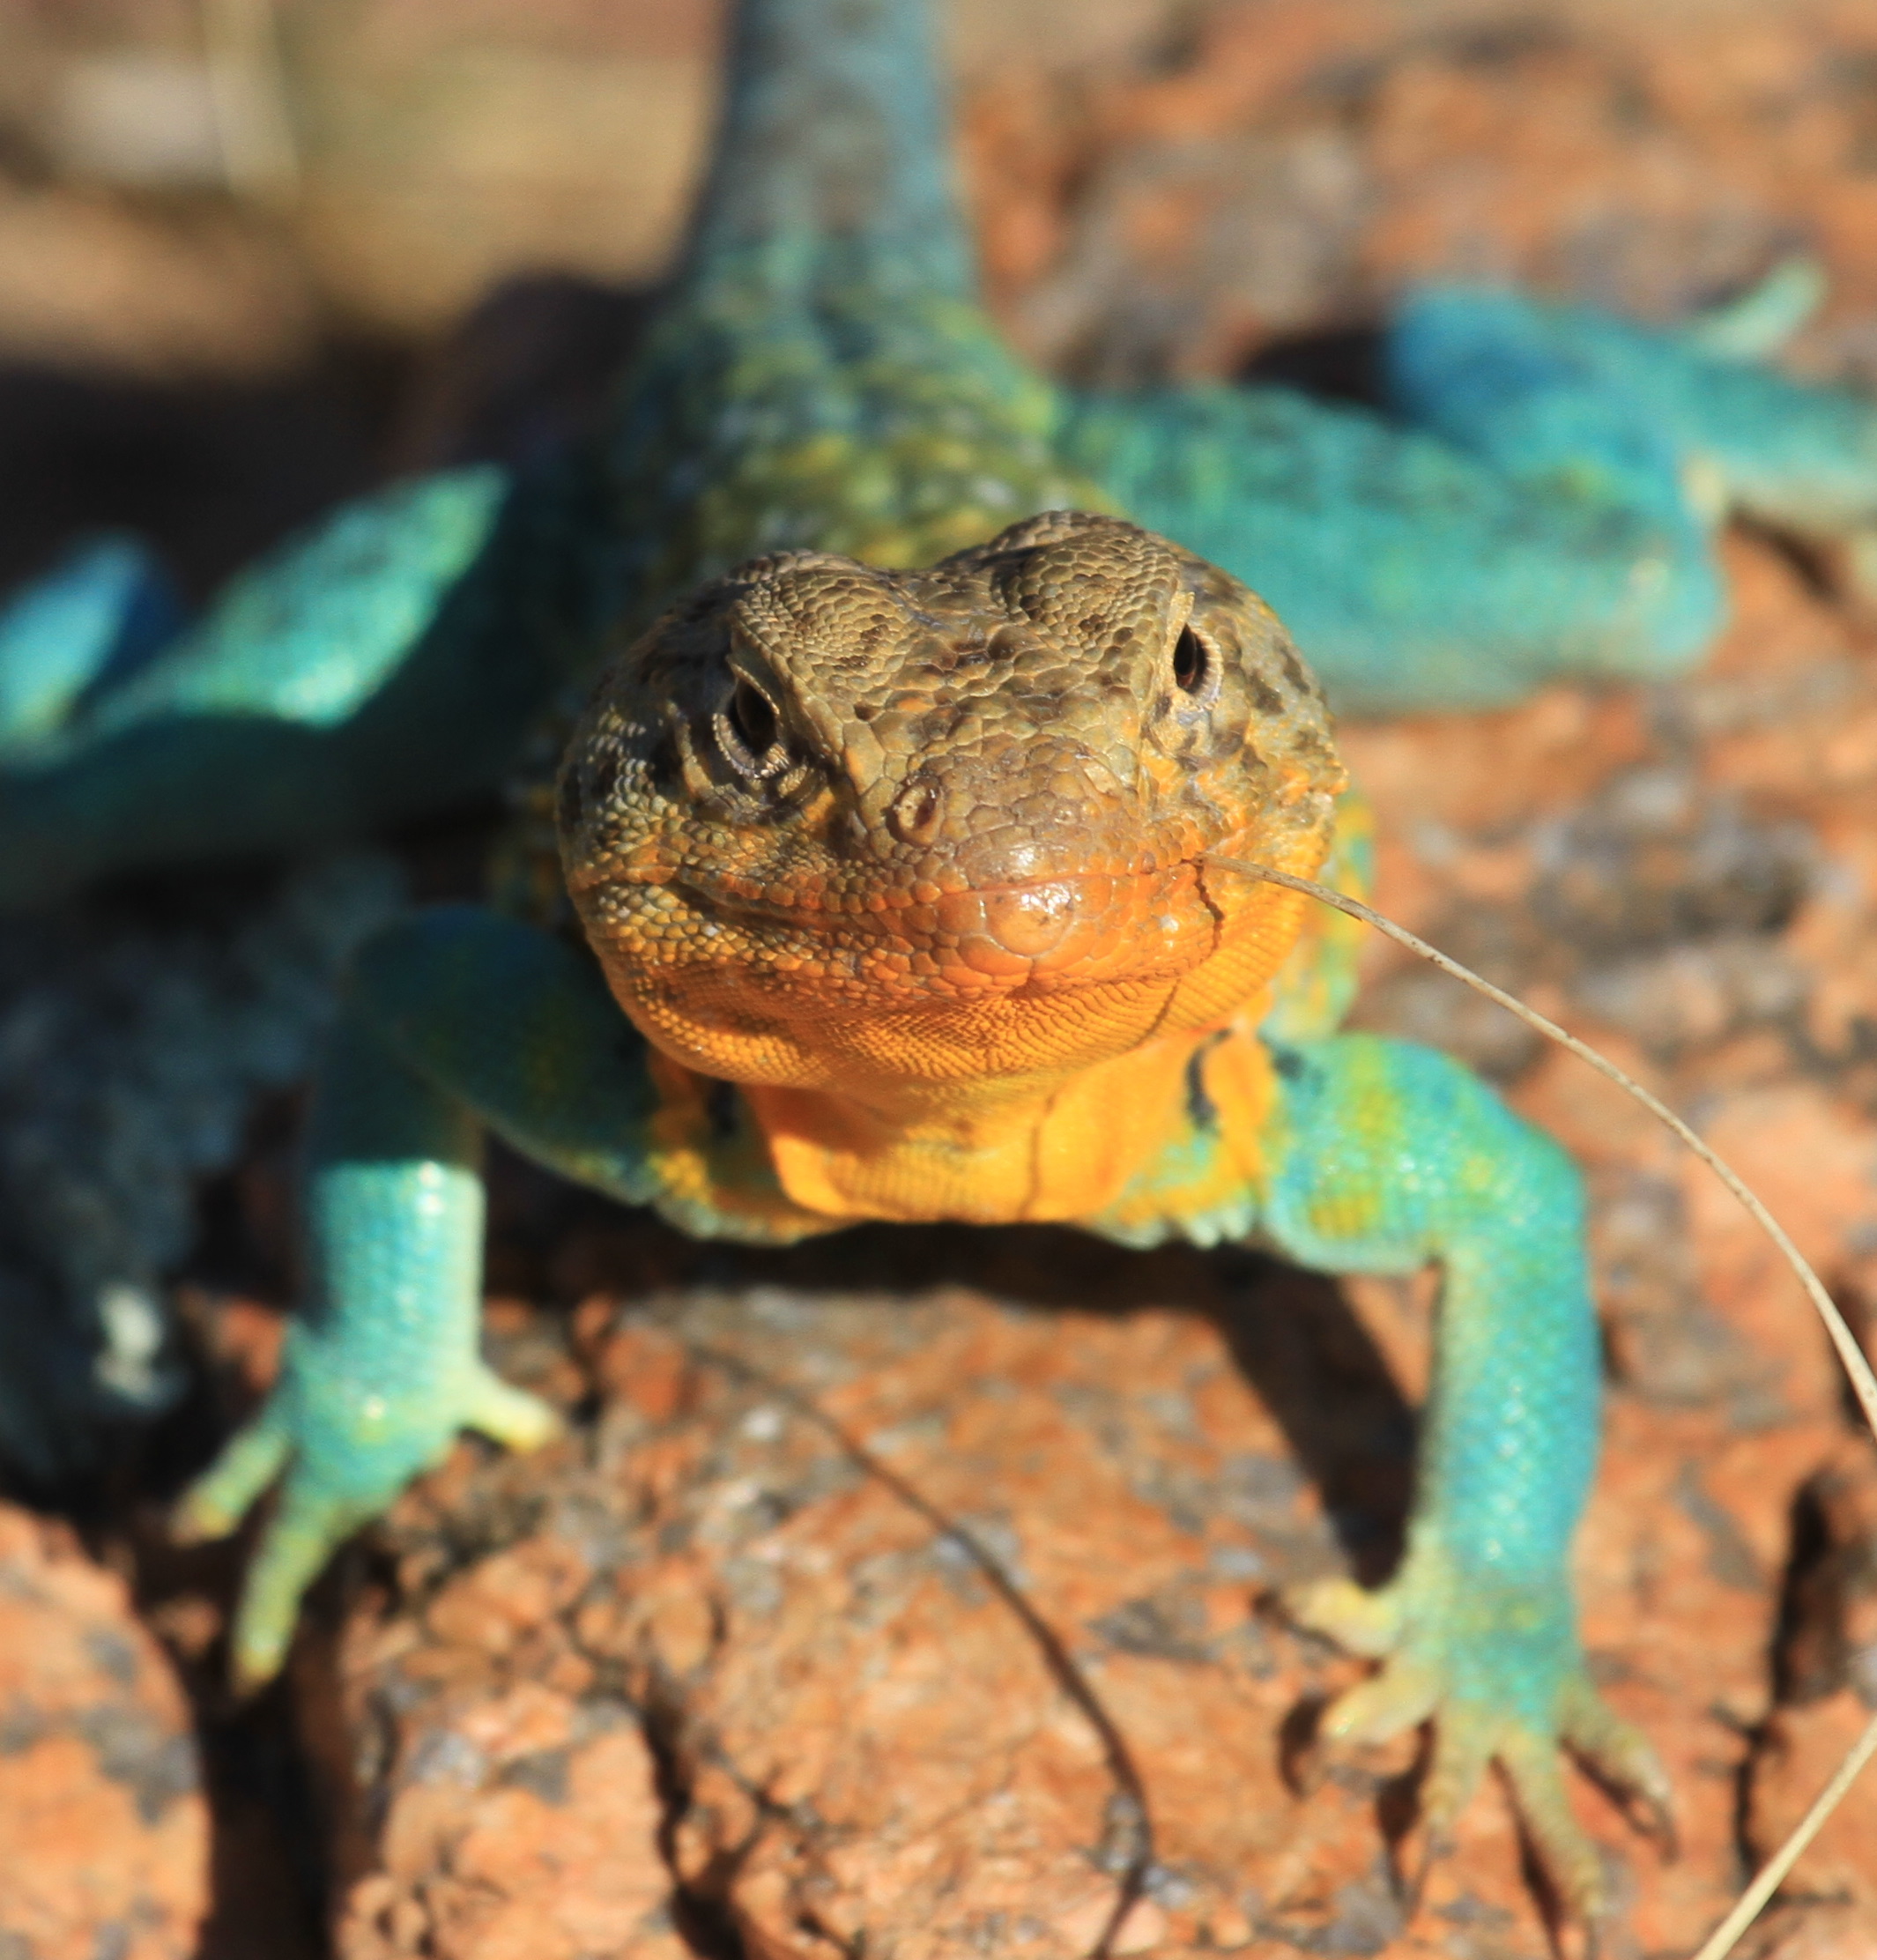
wildlife, reptile, fauna, lizard, chameleon, vertebrate, oklahoma, iguania, larrysmith, wichitamountains, collaredlizard, collardlizard, mountainboomer, macro photography, agamidae, agama, scaled reptile, lacertidae